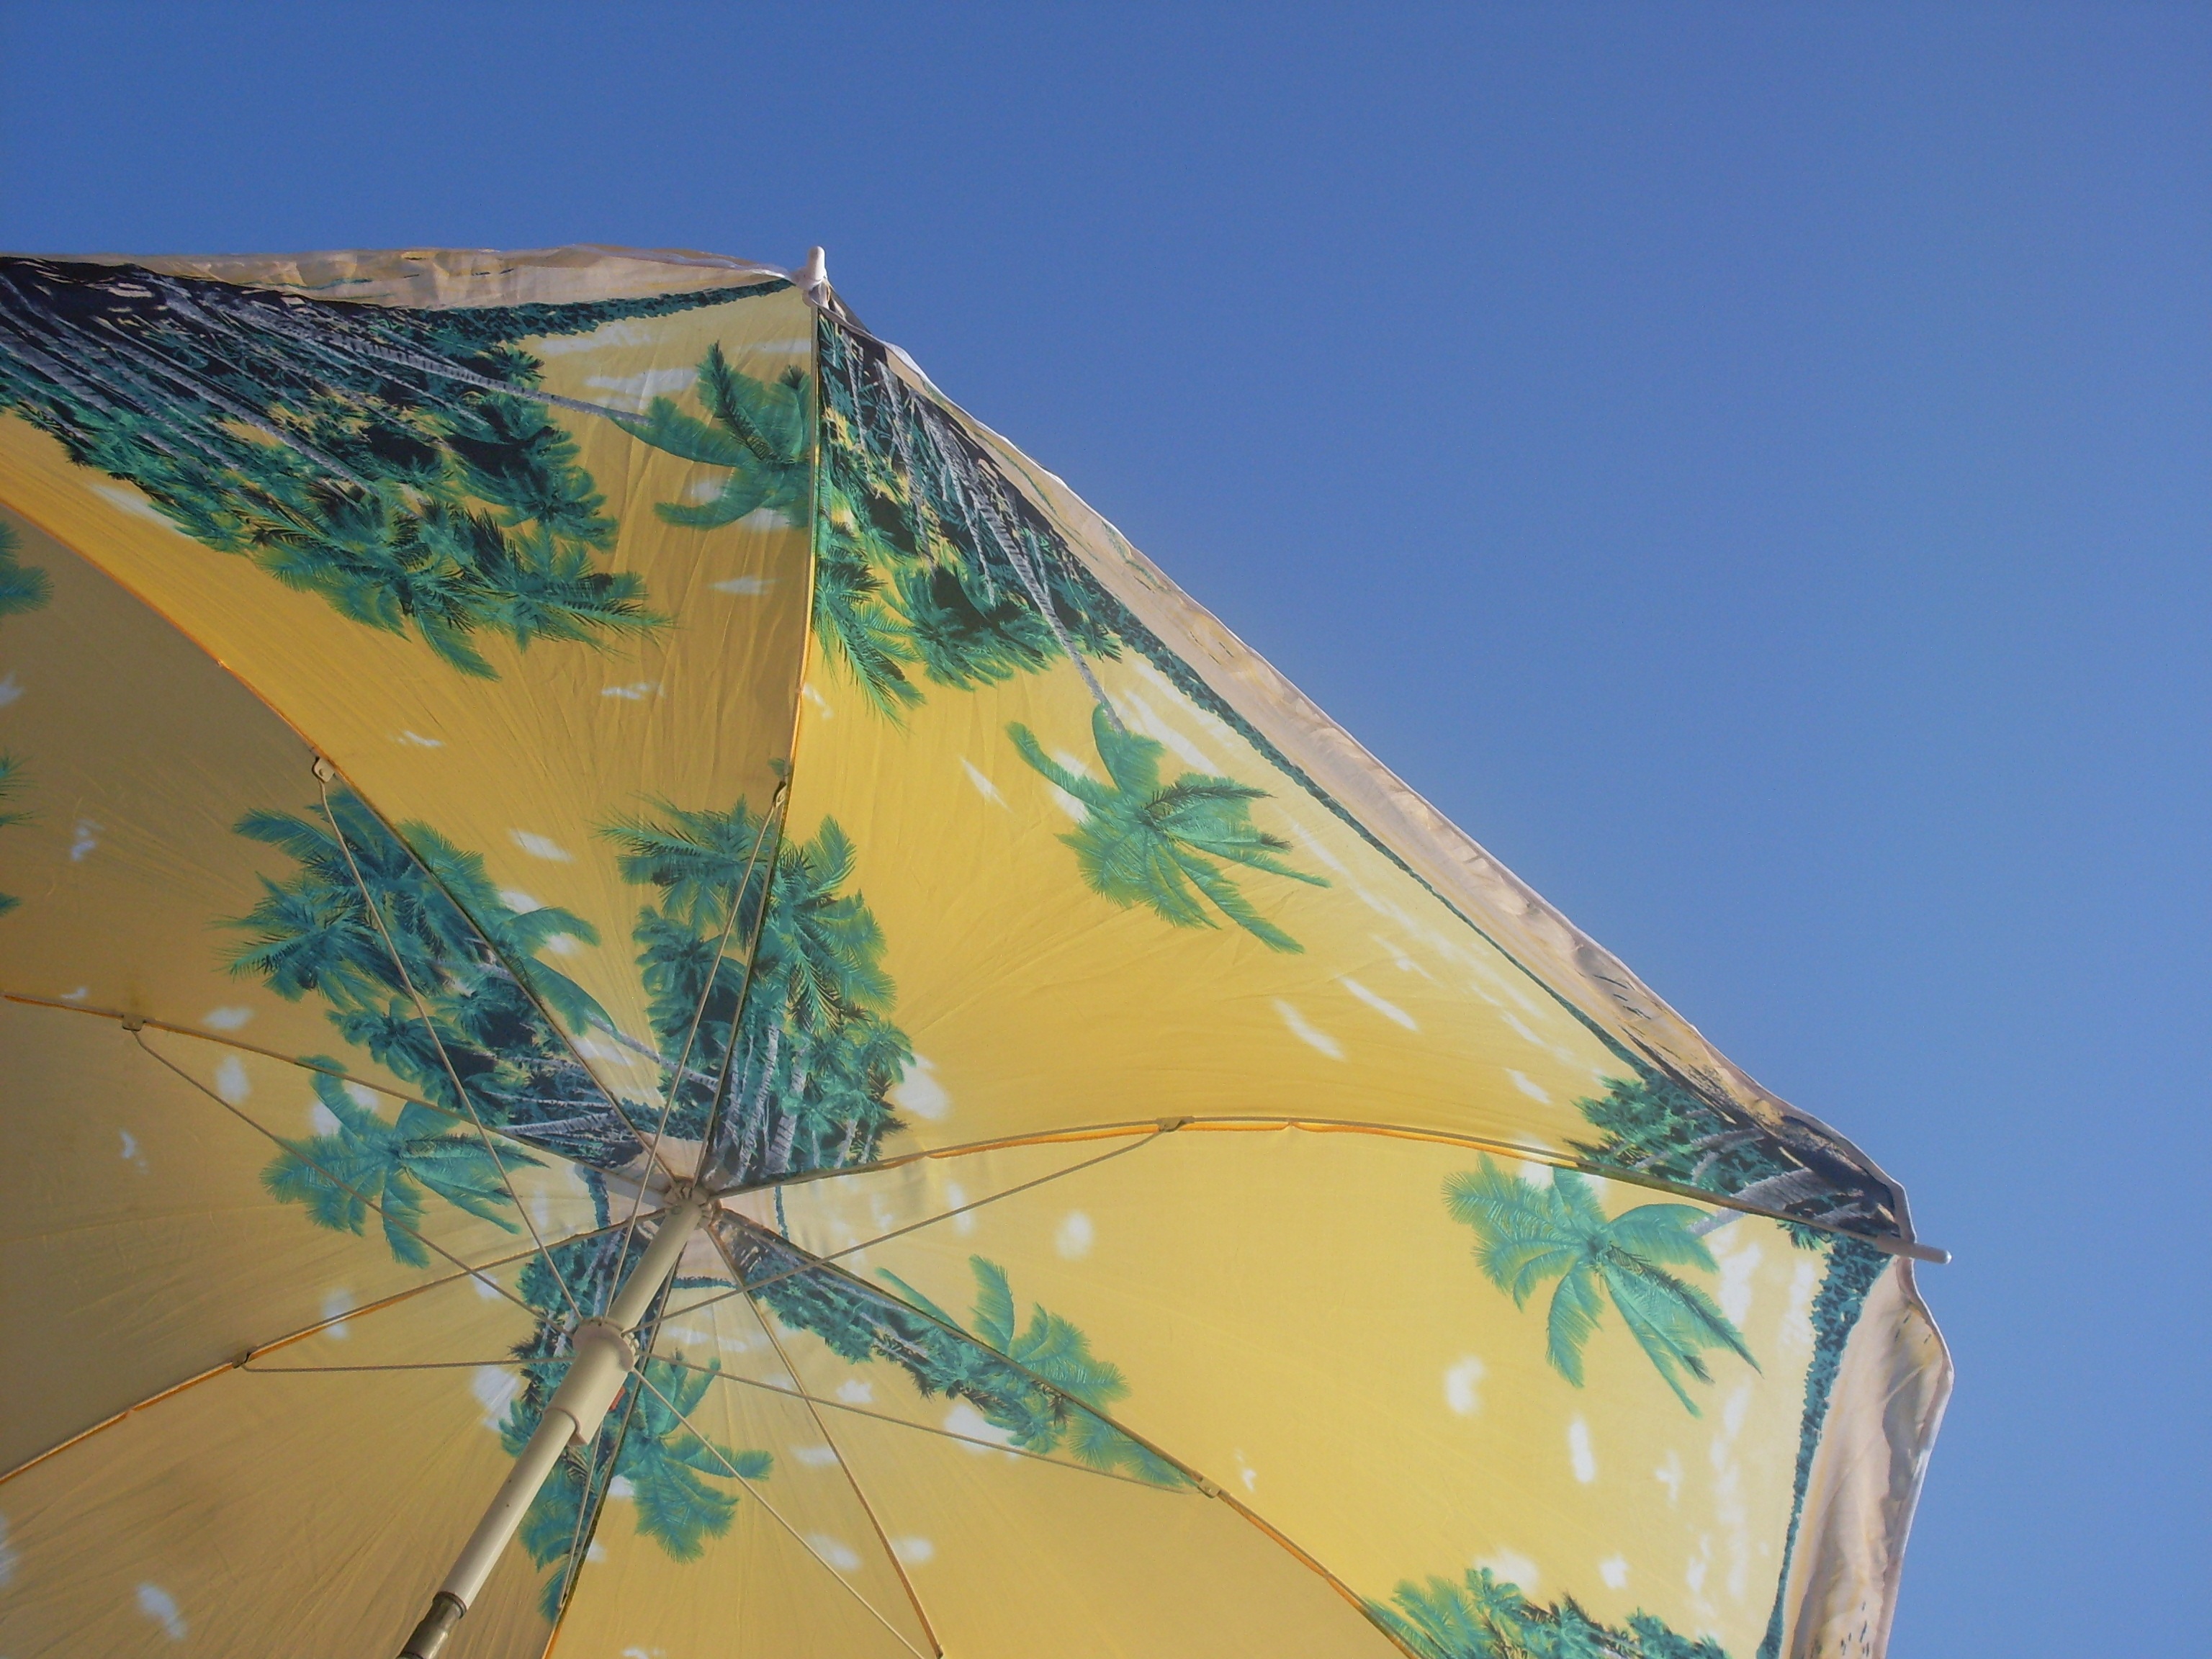
beach, sky, wind, green, umbrella, color, blue, atmosphere of earth